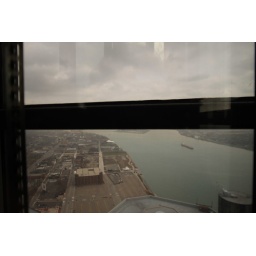
Zooming up in the glass elevator to the 72 floor